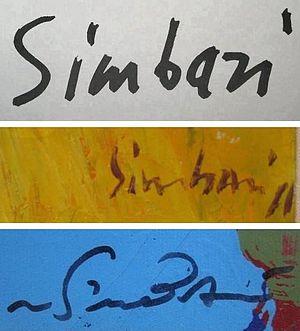
Nicola Simbari né le 13 juillet 1927 à San Lucido et mort le 11 décembre 2012 à Frascati était un peintre italien.